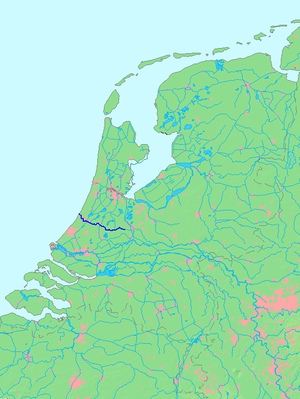
Le Vieux Rhin est un fleuve néerlandais des provinces d'Utrecht et de la Hollande-Méridionale. Le fleuve est un reste de l'ancien cours principal du Rhin. Cet ancien cours commence près de Wijk bij Duurstede sous le nom de Kromme Rijn, à partir d'Utrecht son nom est Rhin de Leyde, pour devenir Vieux Rhin à partir de Harmelen. À Katwijk, le Vieux Rhin se jette dans la mer du Nord.